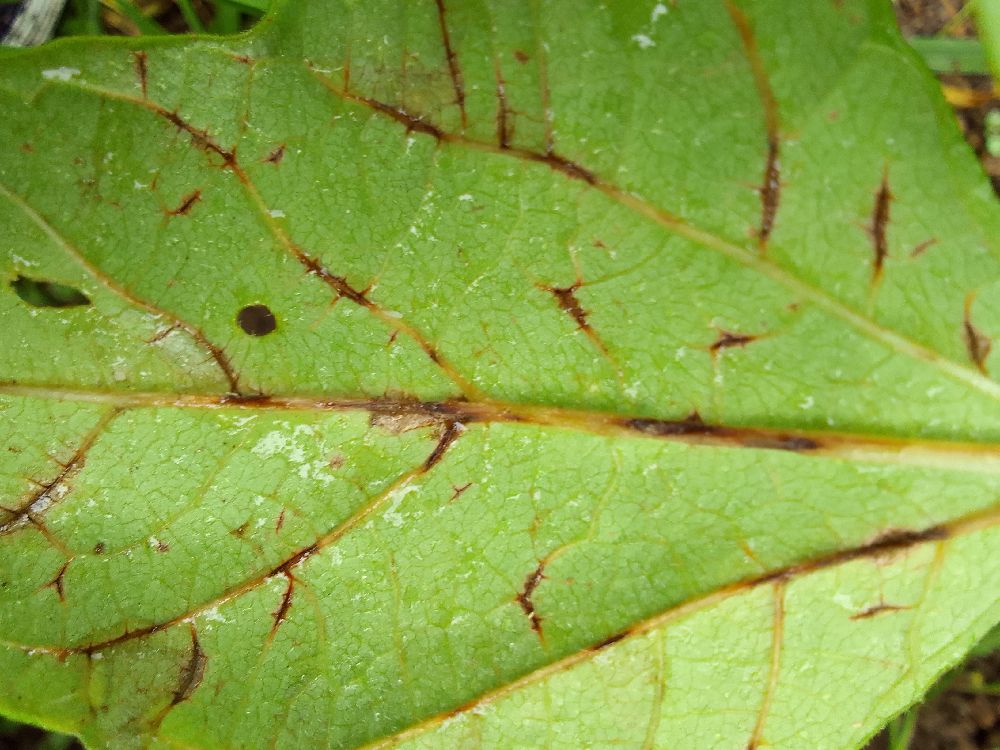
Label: anthracnose